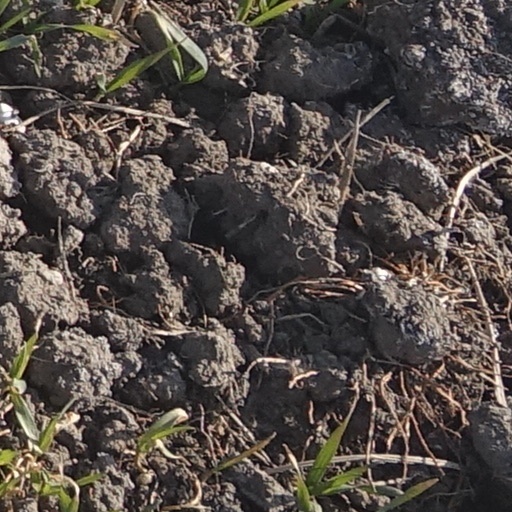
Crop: wheat